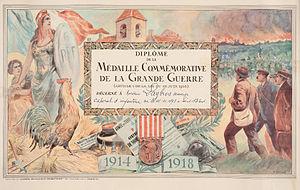
La médaille commémorative de la guerre 1914-1918 fut souvent appelée « médaille des poilus », surnom donné aux combattants de la Grande Guerre.